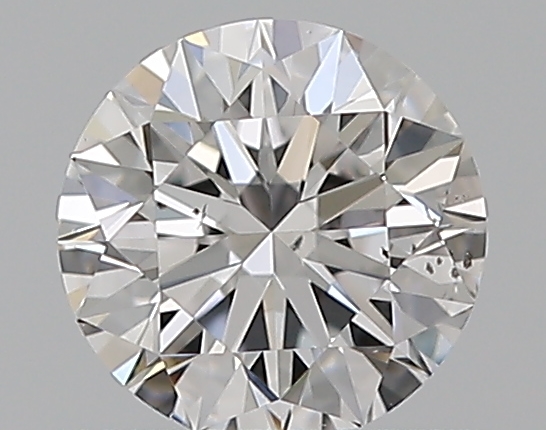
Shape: round
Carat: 0.5
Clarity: SI1
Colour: D
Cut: EX
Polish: EX
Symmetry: EX
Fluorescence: N
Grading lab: GIA
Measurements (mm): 5.08 x 5.11 x 3.16